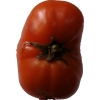
Label: tomato